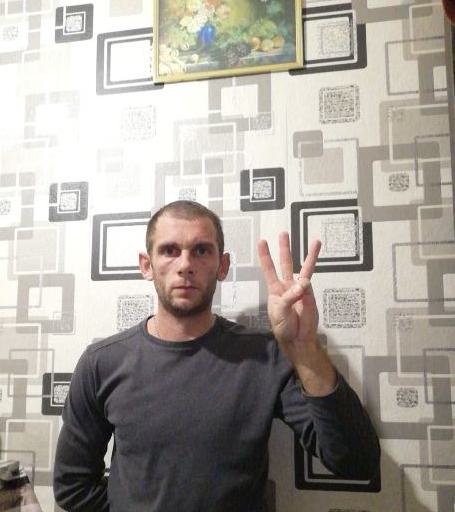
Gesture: three